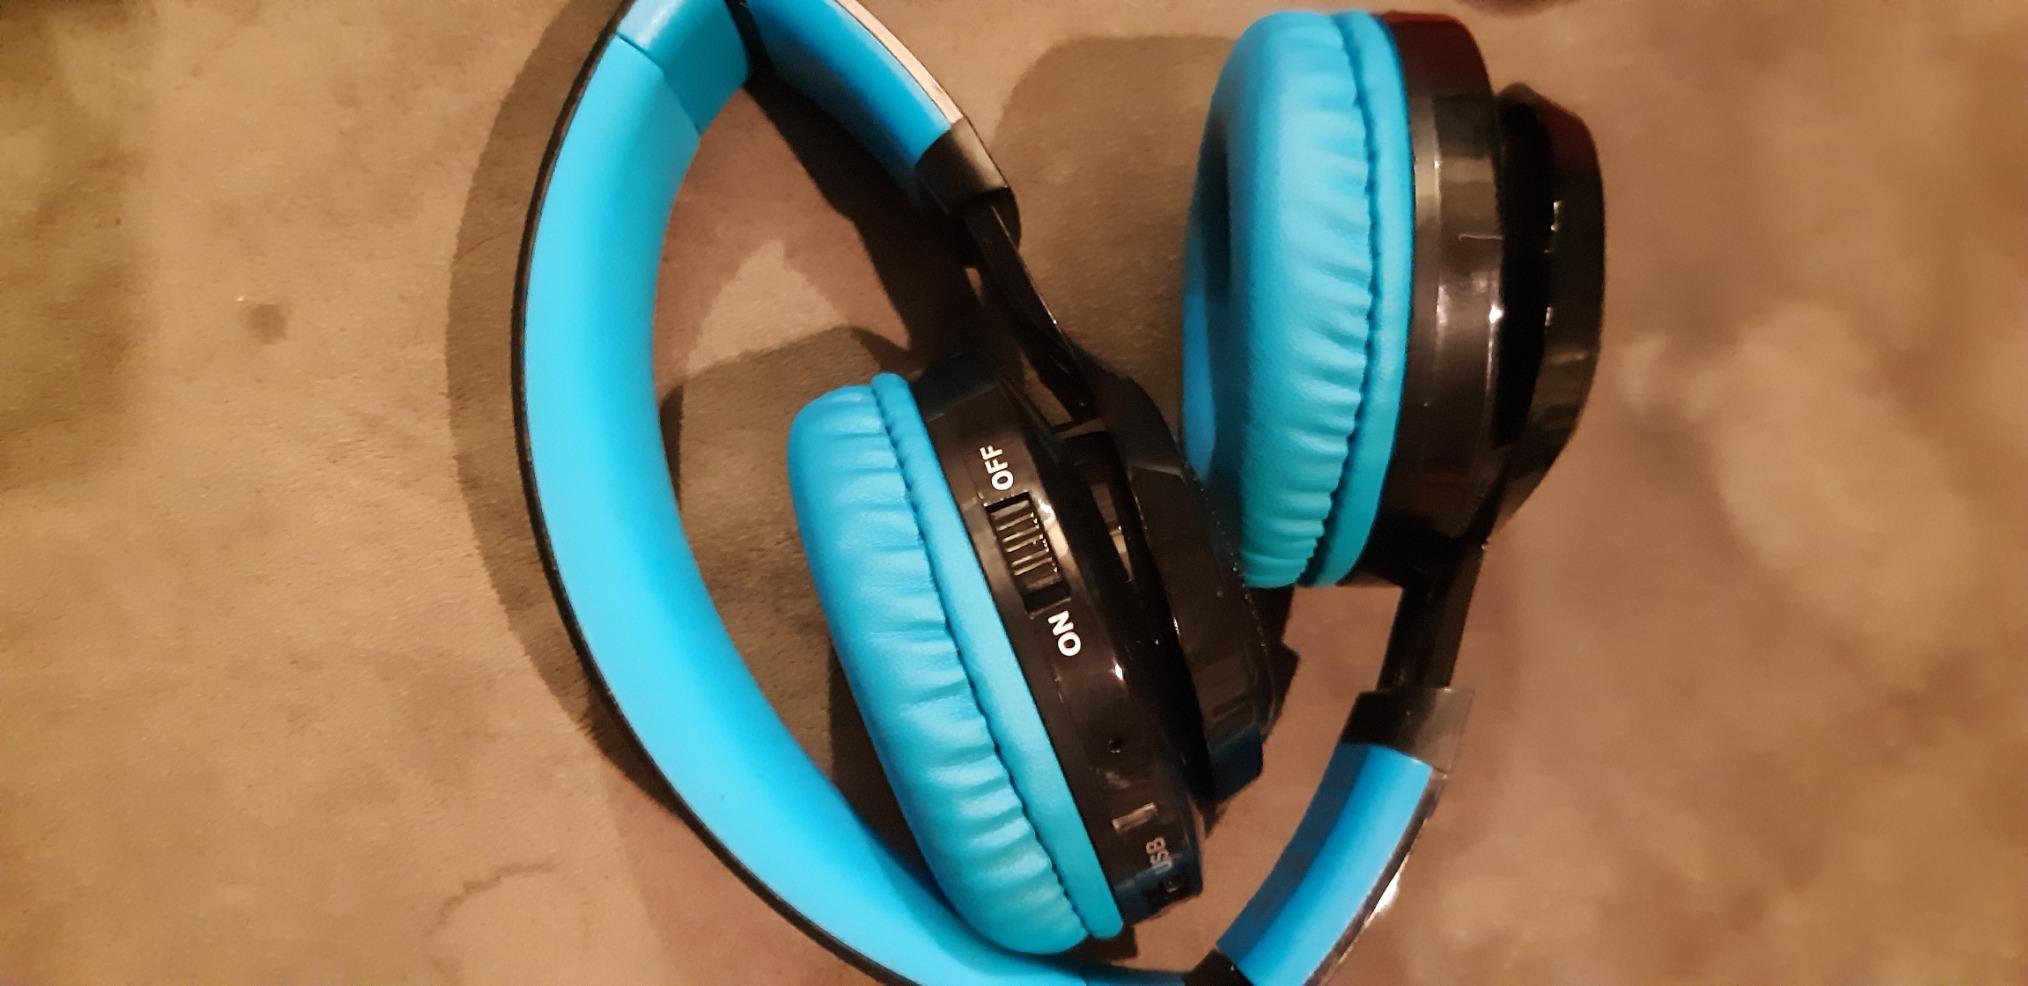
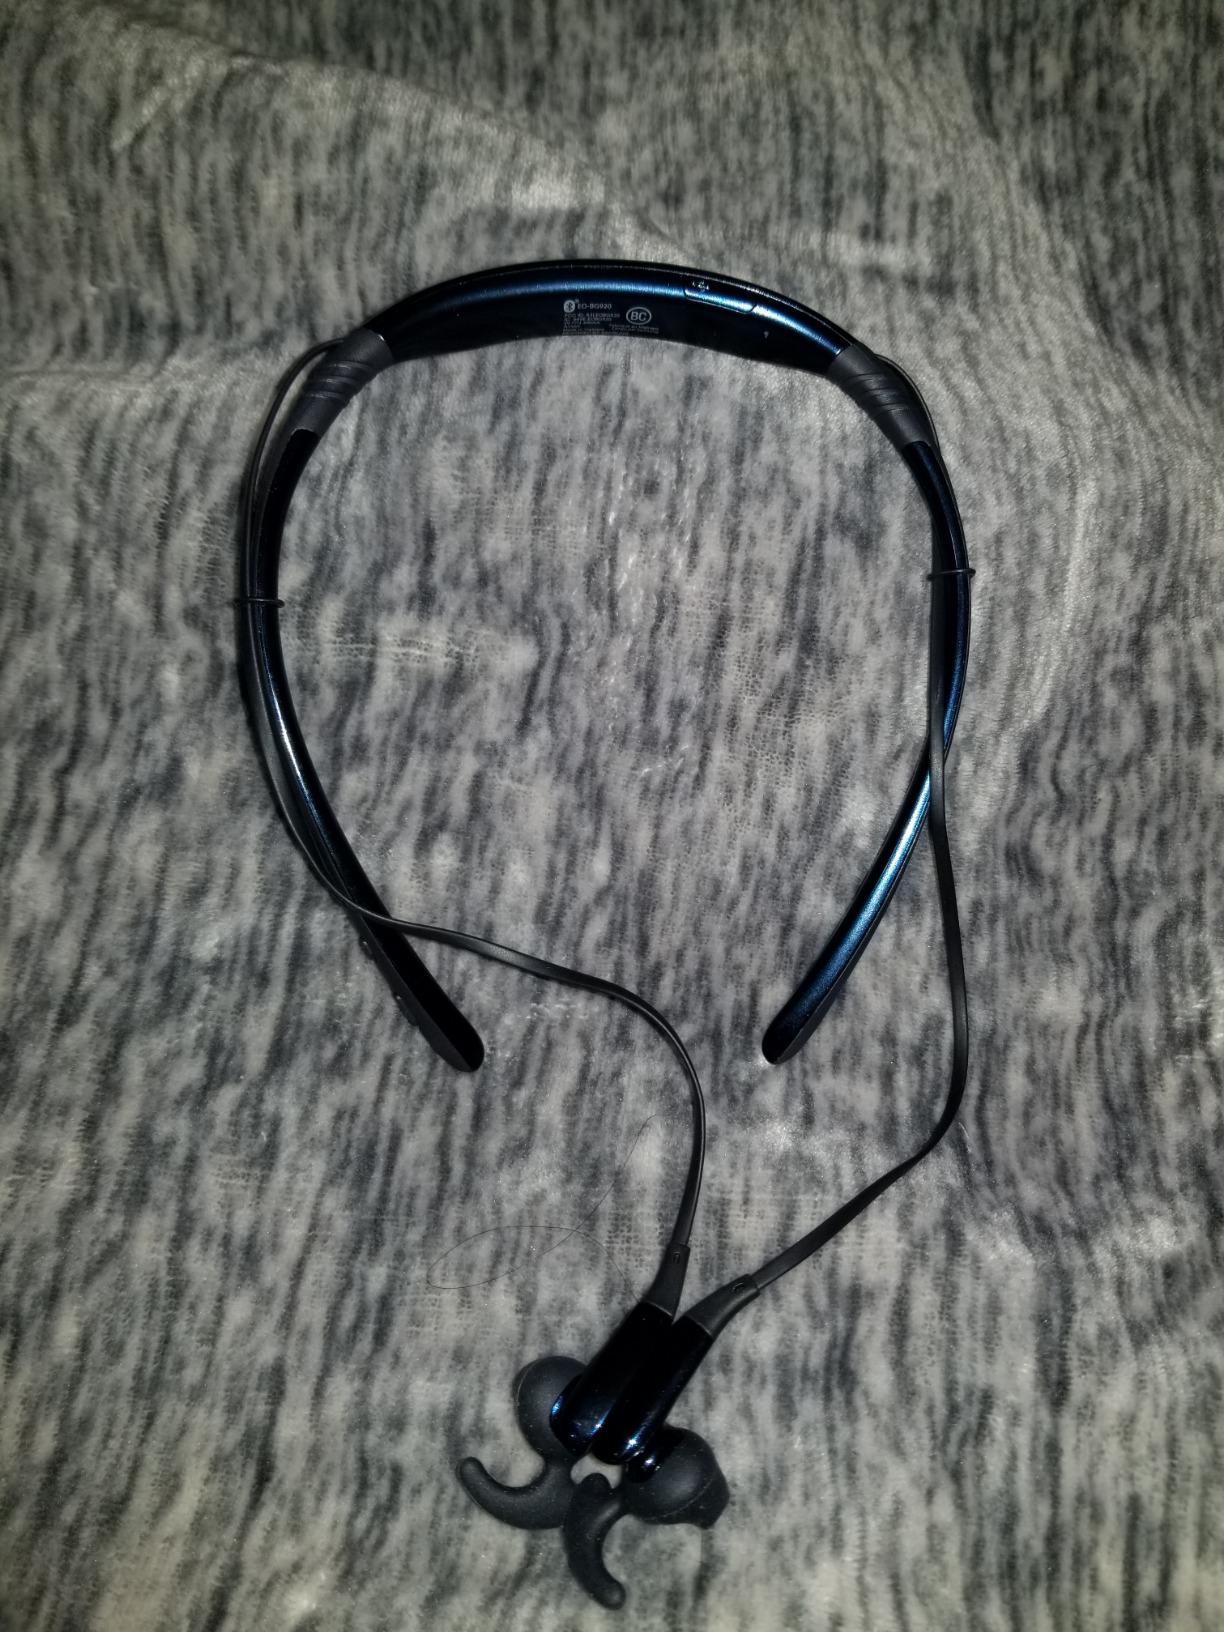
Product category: headphones
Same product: no